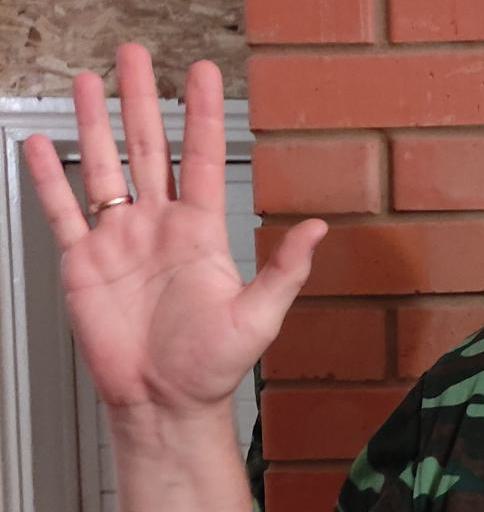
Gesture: palm